Sex differences in human physiology

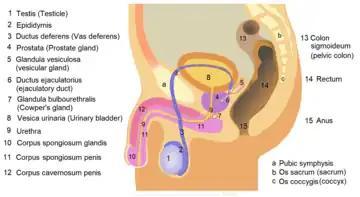
The human male reproductive system.

In lighter-complected humans, male skin is visibly redder; this is due to greater blood volume rather than melanin. Conversely, females are lighter-skinned than males in some studied human populations. The differences in color are mainly caused by higher levels of melanin in the skin, hair and eyes in males.